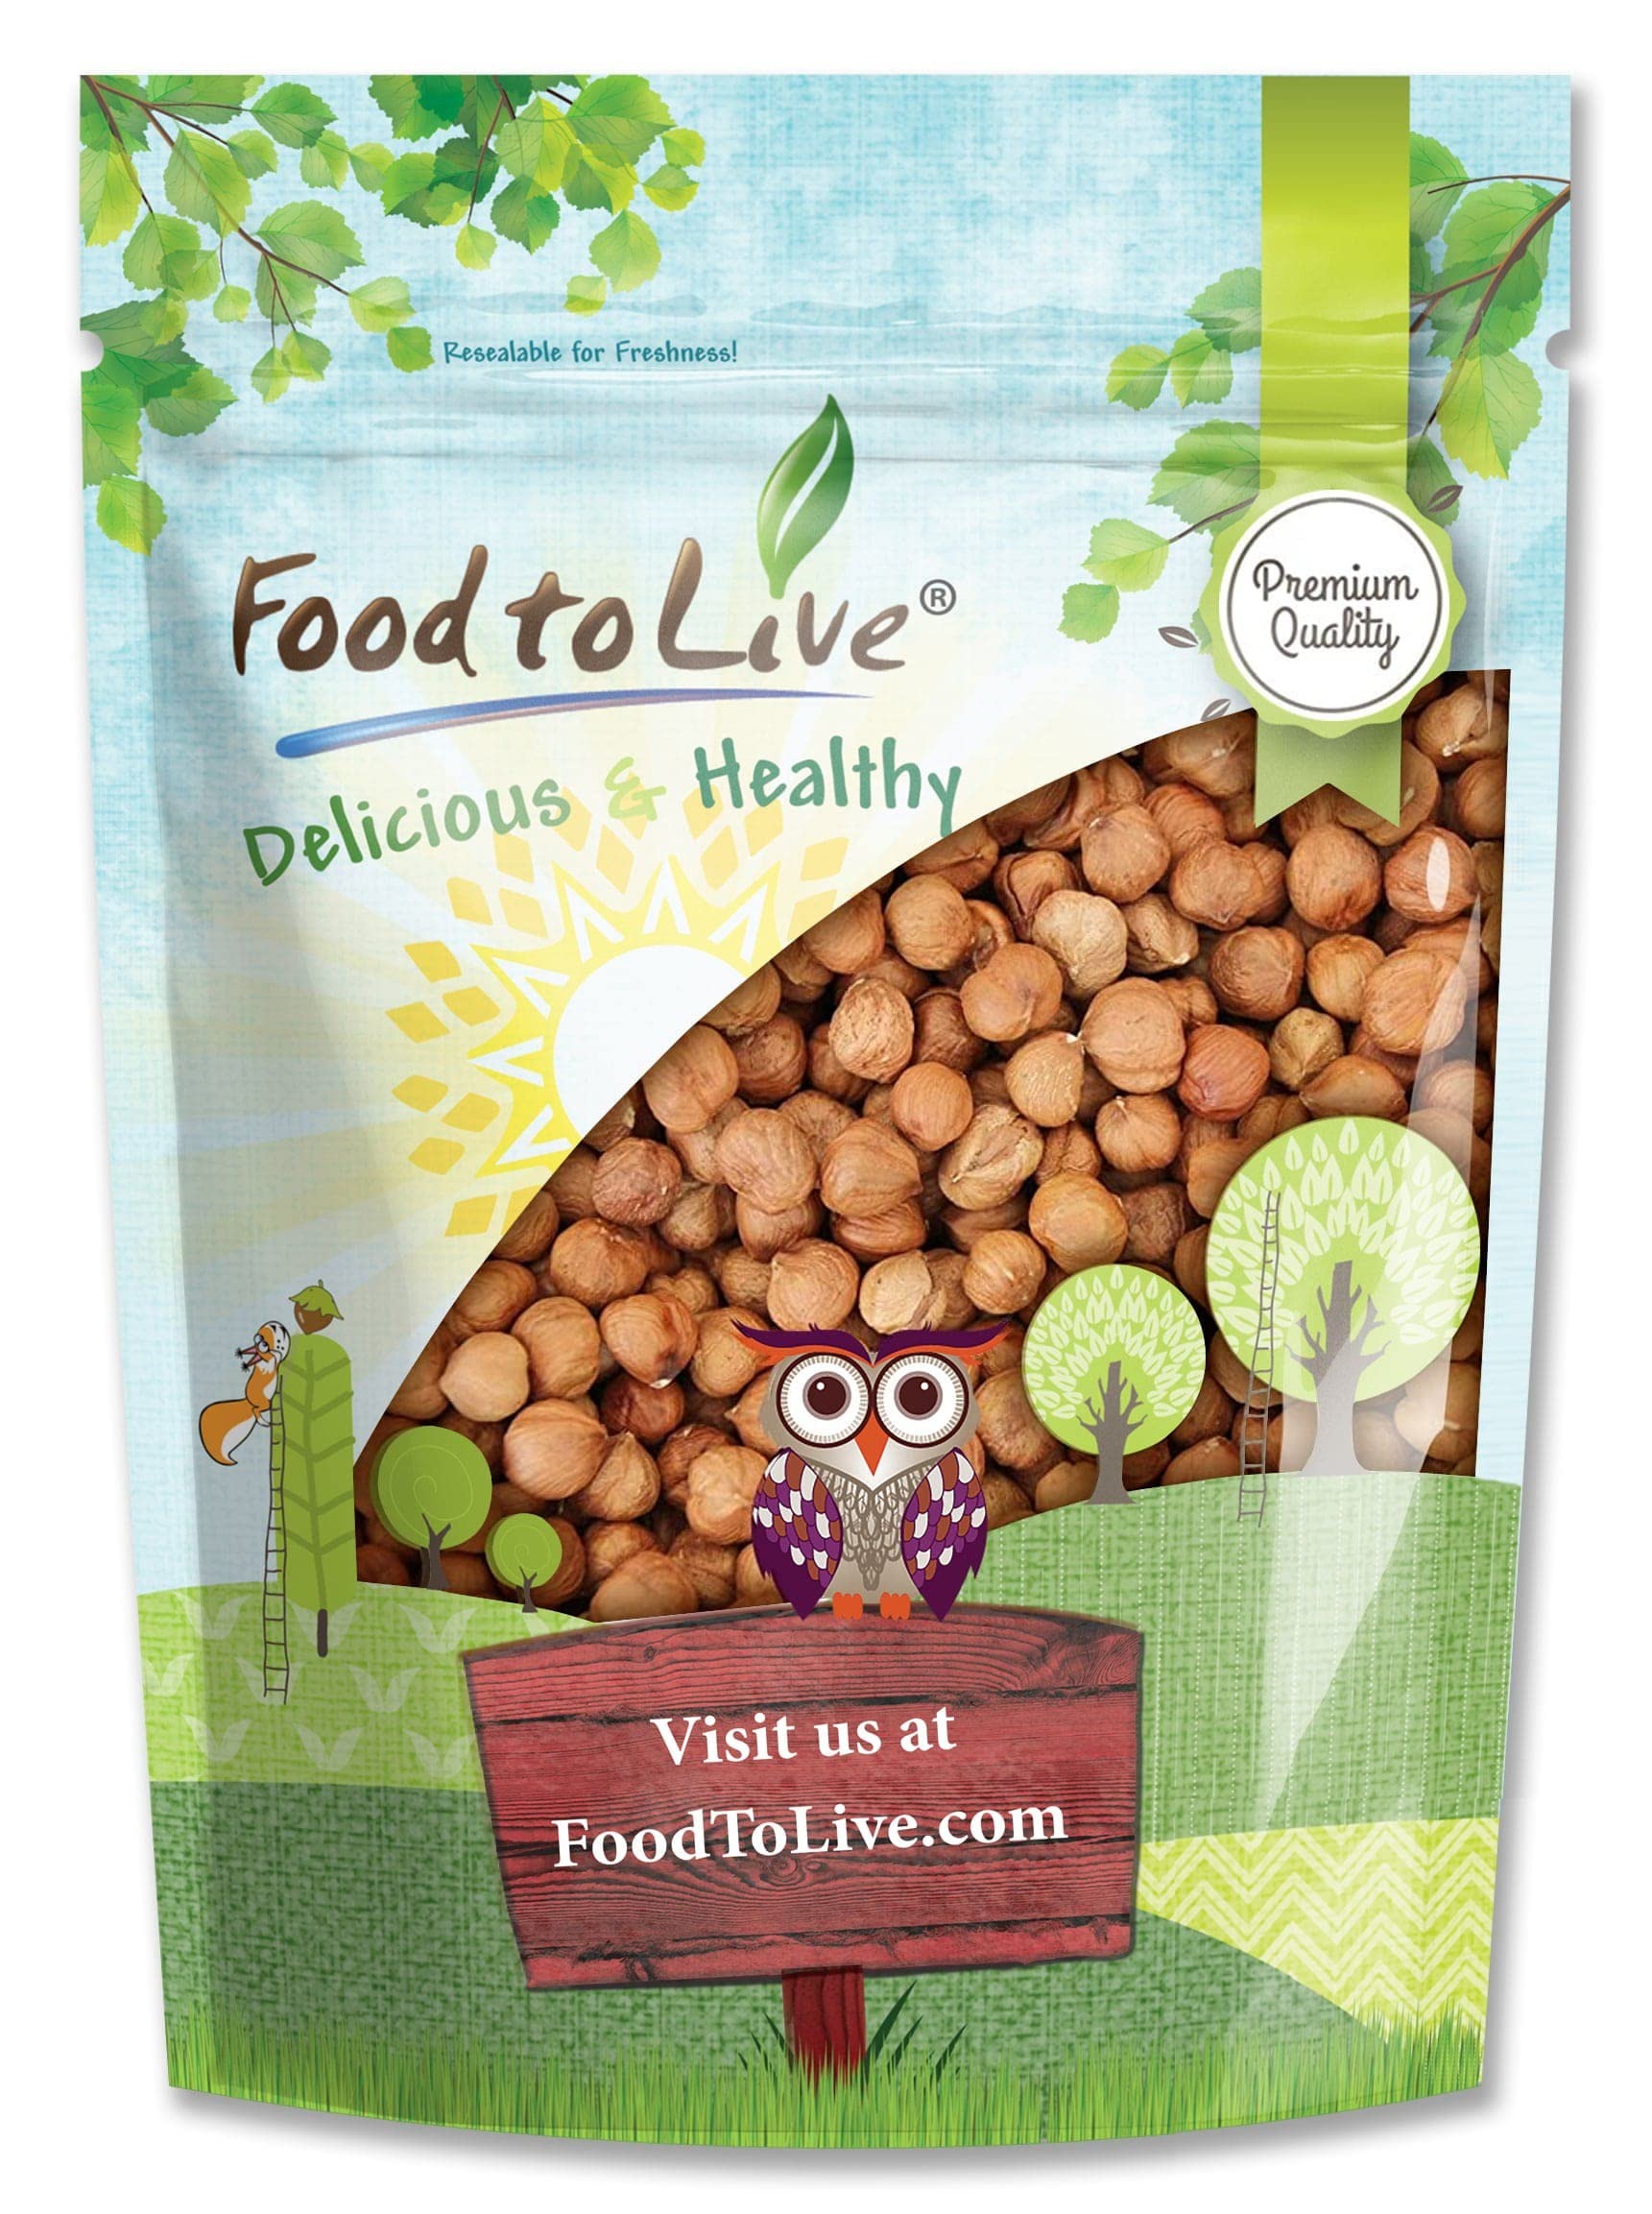
Item Name: Food to Live - Raw Hazelnuts, 1 Pound Filberts, Whole Nuts, No Shell, Unsalted, Kosher, Vegan, Bulk. Wholesome Snack. Rich in Vitamin E. Great for Baking, Trail Mixes, as a Topping.
Bullet Point 1: ✔️High-quality, naturally sourced hazelnuts carefully selected for a rich, authentic taste.
Bullet Point 2: ✔️Versatile ingredient suitable for sweet and savory dishes or as a satisfying snack.
Bullet Point 3: ✔️Raw hazelnuts with natural skins, perfect for roasting, baking, or making nut-based recipes.
Bullet Point 4: ✔️Packed to maintain freshness, ensuring optimal flavor and texture with proper storage.
Bullet Point 5: ✔️Processed in a facility that handles wheat; contains tree nuts.
Product Description: Hazelnuts by Food to Live: Natural and Delicious Experience the exceptional flavor and versatility of Food to Live Hazelnuts, also known as filberts. These premium-quality nuts are 100% natural and carefully selected to enhance your culinary creations or provide a satisfying snack. Nutritional Value Food to Live Hazelnuts are a rich source of essential nutrients, including copper, manganese, and vitamin E. They are also packed with dietary fiber and protein, making them a perfect addition to a balanced diet. Usage Recommendations Enjoy hazelnuts on their own or incorporate them into a variety of dishes. They pair wonderfully with vegetables, pastries, and desserts. Use them to create homemade hazelnut butter or milk for a unique culinary experience. Please note that raw hazelnuts retain their skins, which can be removed by roasting or blanching. Storage Instructions For maximum freshness, store hazelnuts in a cool, dark, and dry place. To prolong their shelf life, refrigerate or freeze the nuts, ensuring the bag is securely sealed. Opened packages should be consumed within one to two weeks for optimal flavor. If needed, gently toast hazelnuts at 275°F for 10-15 minutes to restore their natural crispness and aroma. Important Information This product contains tree nuts. Processed in a facility that also handles wheat.
Value: 16.0
Unit: Ounce

Price: 12.11